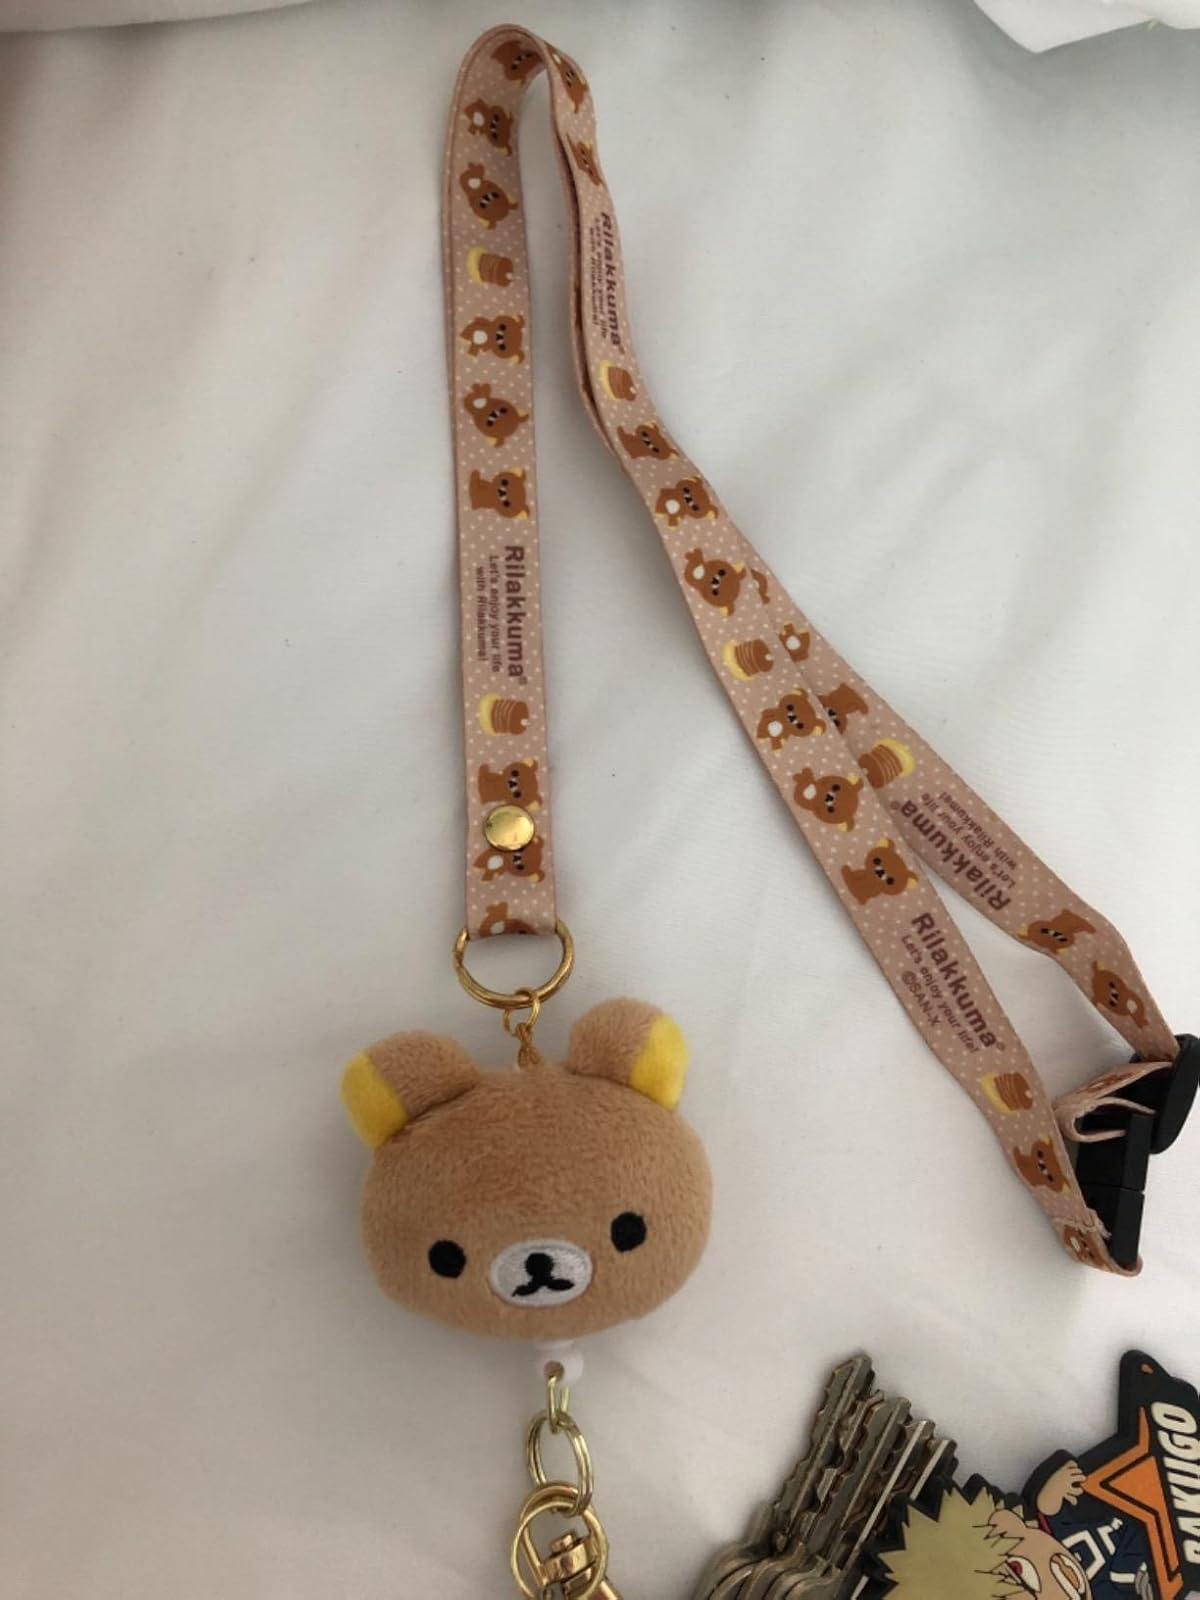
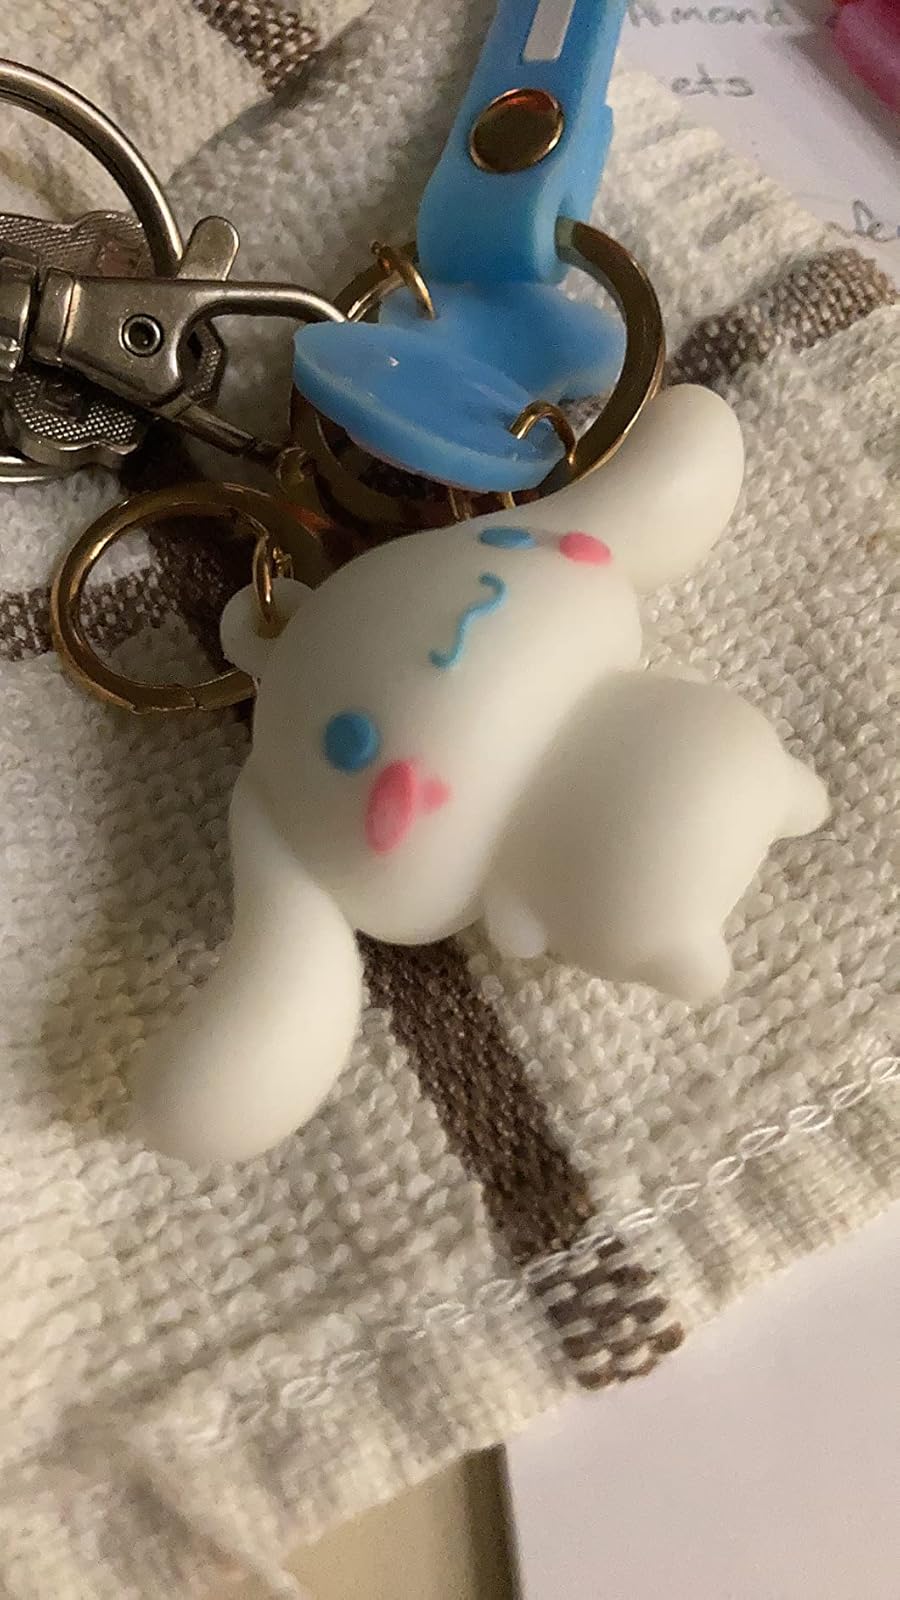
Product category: accessories_keychain
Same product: no